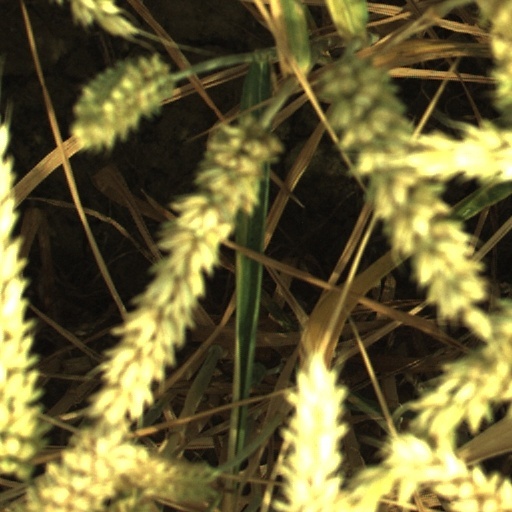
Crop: wheat